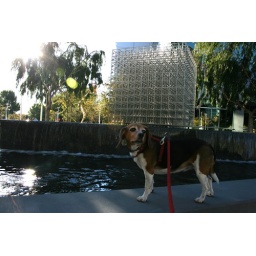
Kensi walking along the wall around the fountain at Yahoo